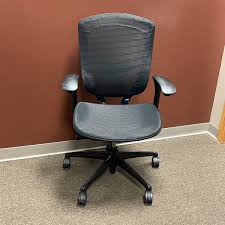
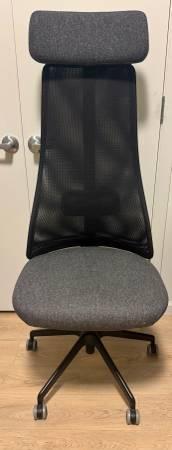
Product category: items_chair
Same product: no